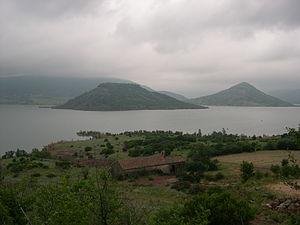
Celles (Hérault) - chapelle Notre-Dame-des-Clans (XIV-XVe siècles) et lac du Salagou.
Celles est une commune française située dans le département de l'Hérault, en région Occitanie.